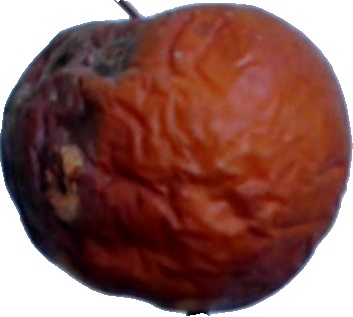
Label: apple_rotten_1